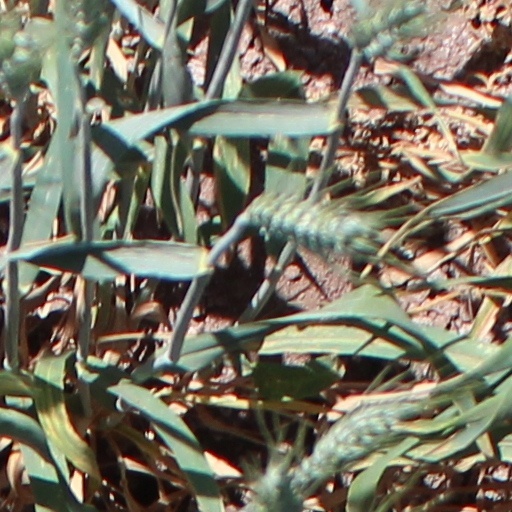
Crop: wheat